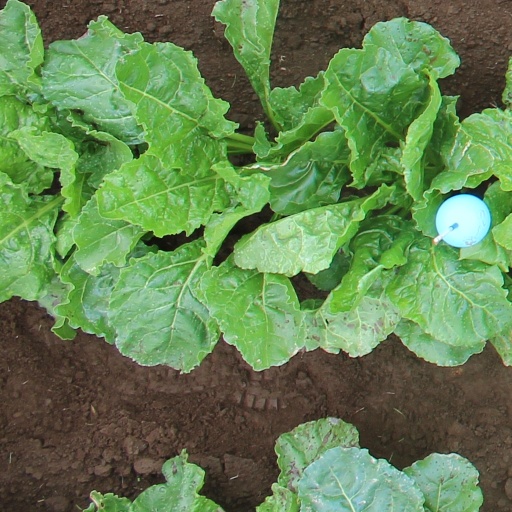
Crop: sugar beet